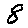
Label: 8